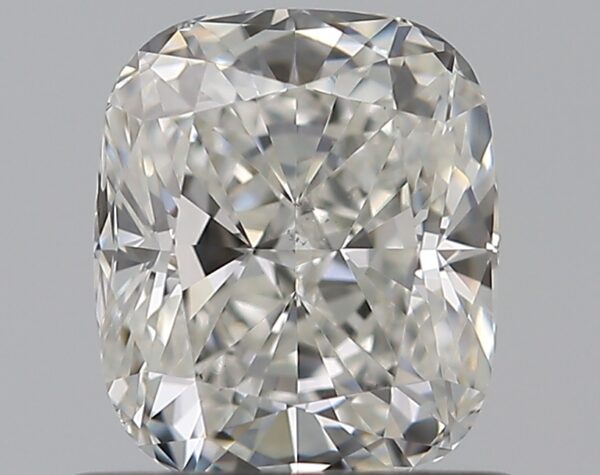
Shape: cushion
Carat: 0.7
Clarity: VS2
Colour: H
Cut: EX
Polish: EX
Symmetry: VG
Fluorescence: N
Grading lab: GIA
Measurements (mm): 5.59 x 4.74 x 3.22